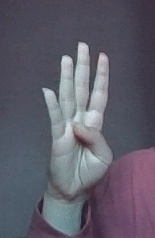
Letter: kaaf